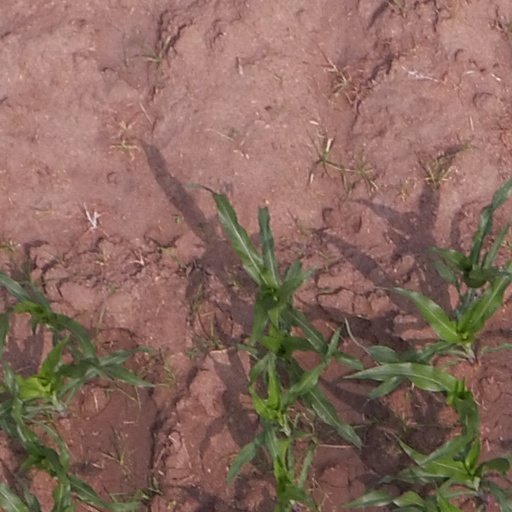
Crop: maize; corn